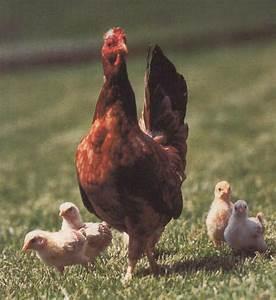
chicken